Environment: real
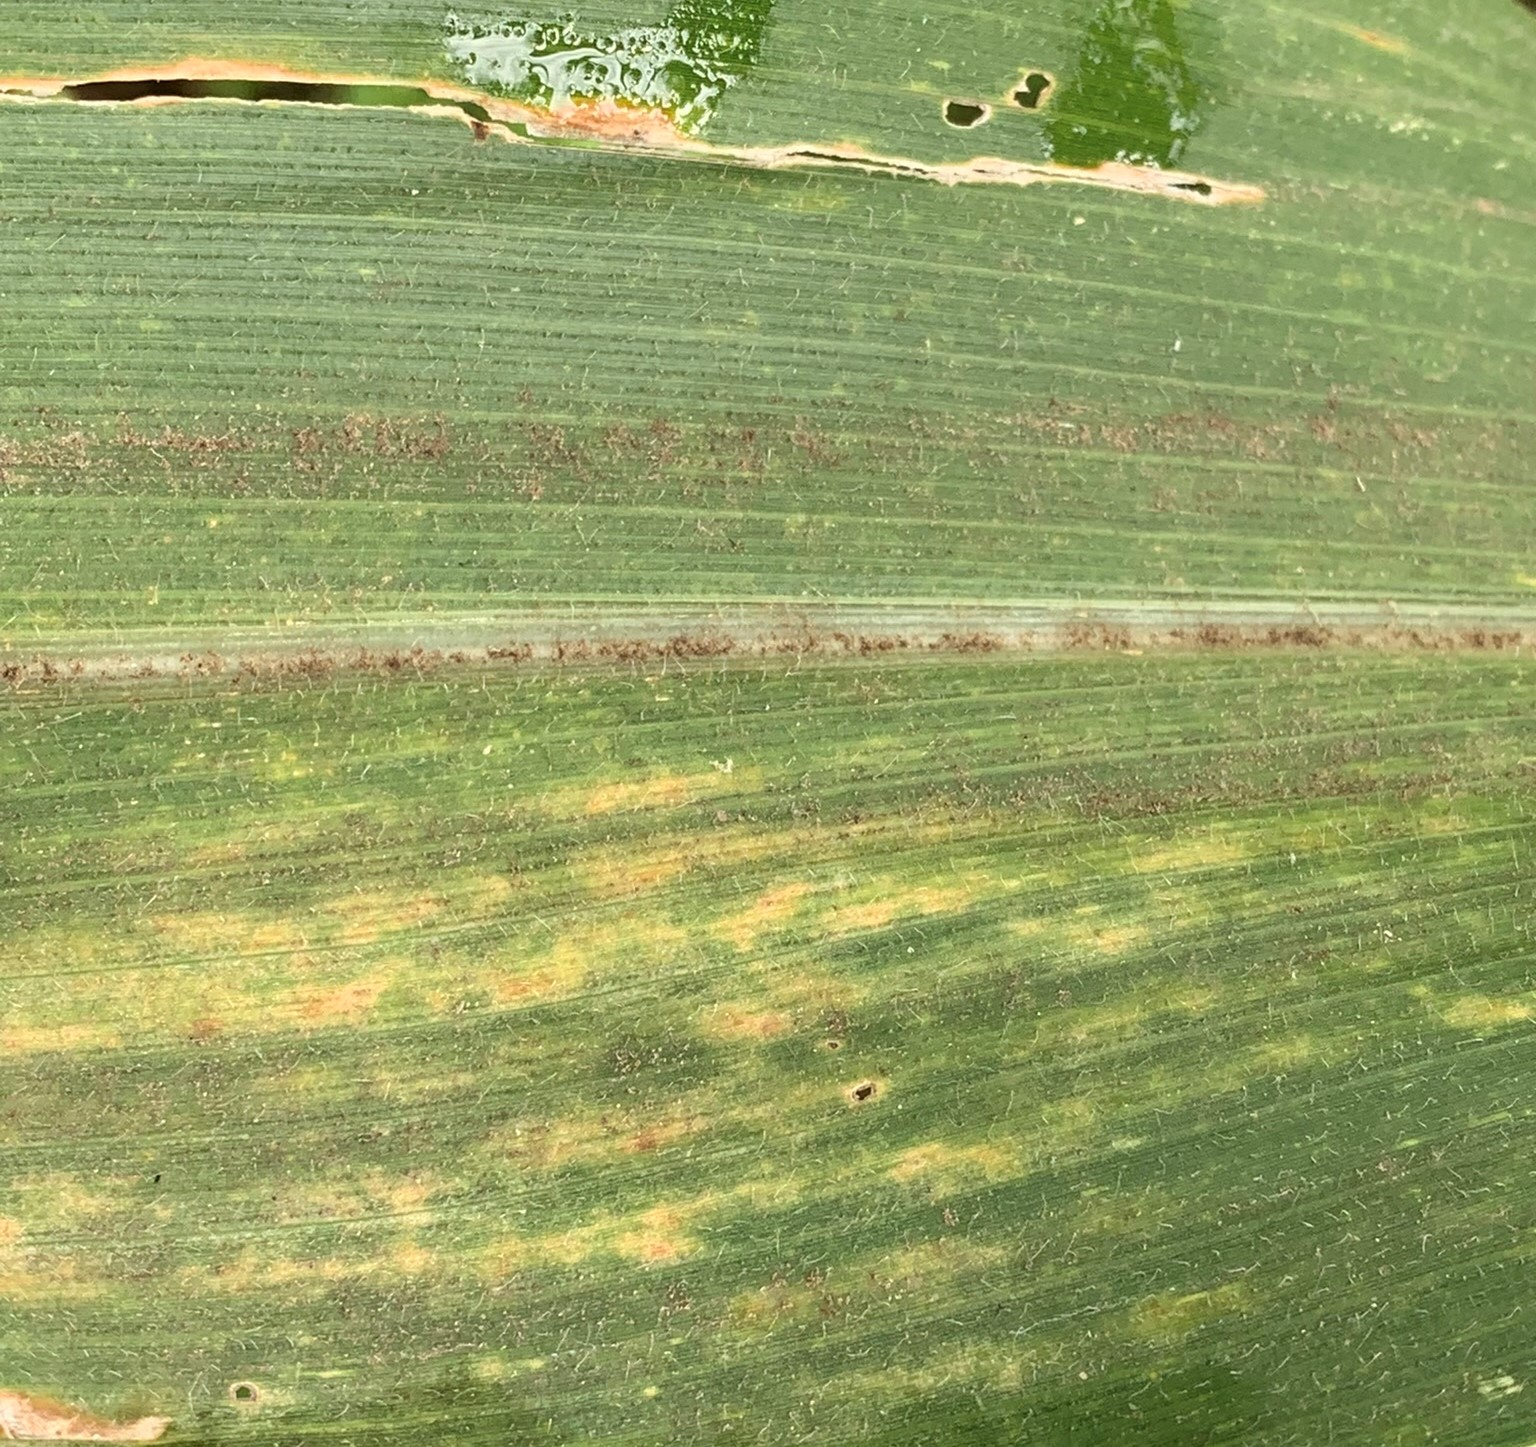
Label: lethal_necrosis